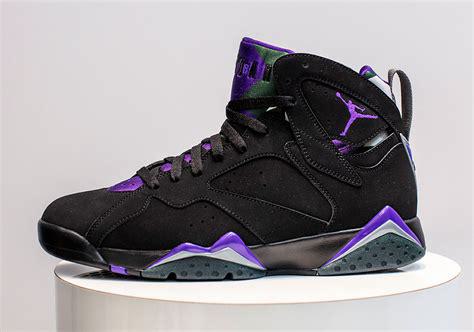
Brand: Jordan
Model: 7 Retro